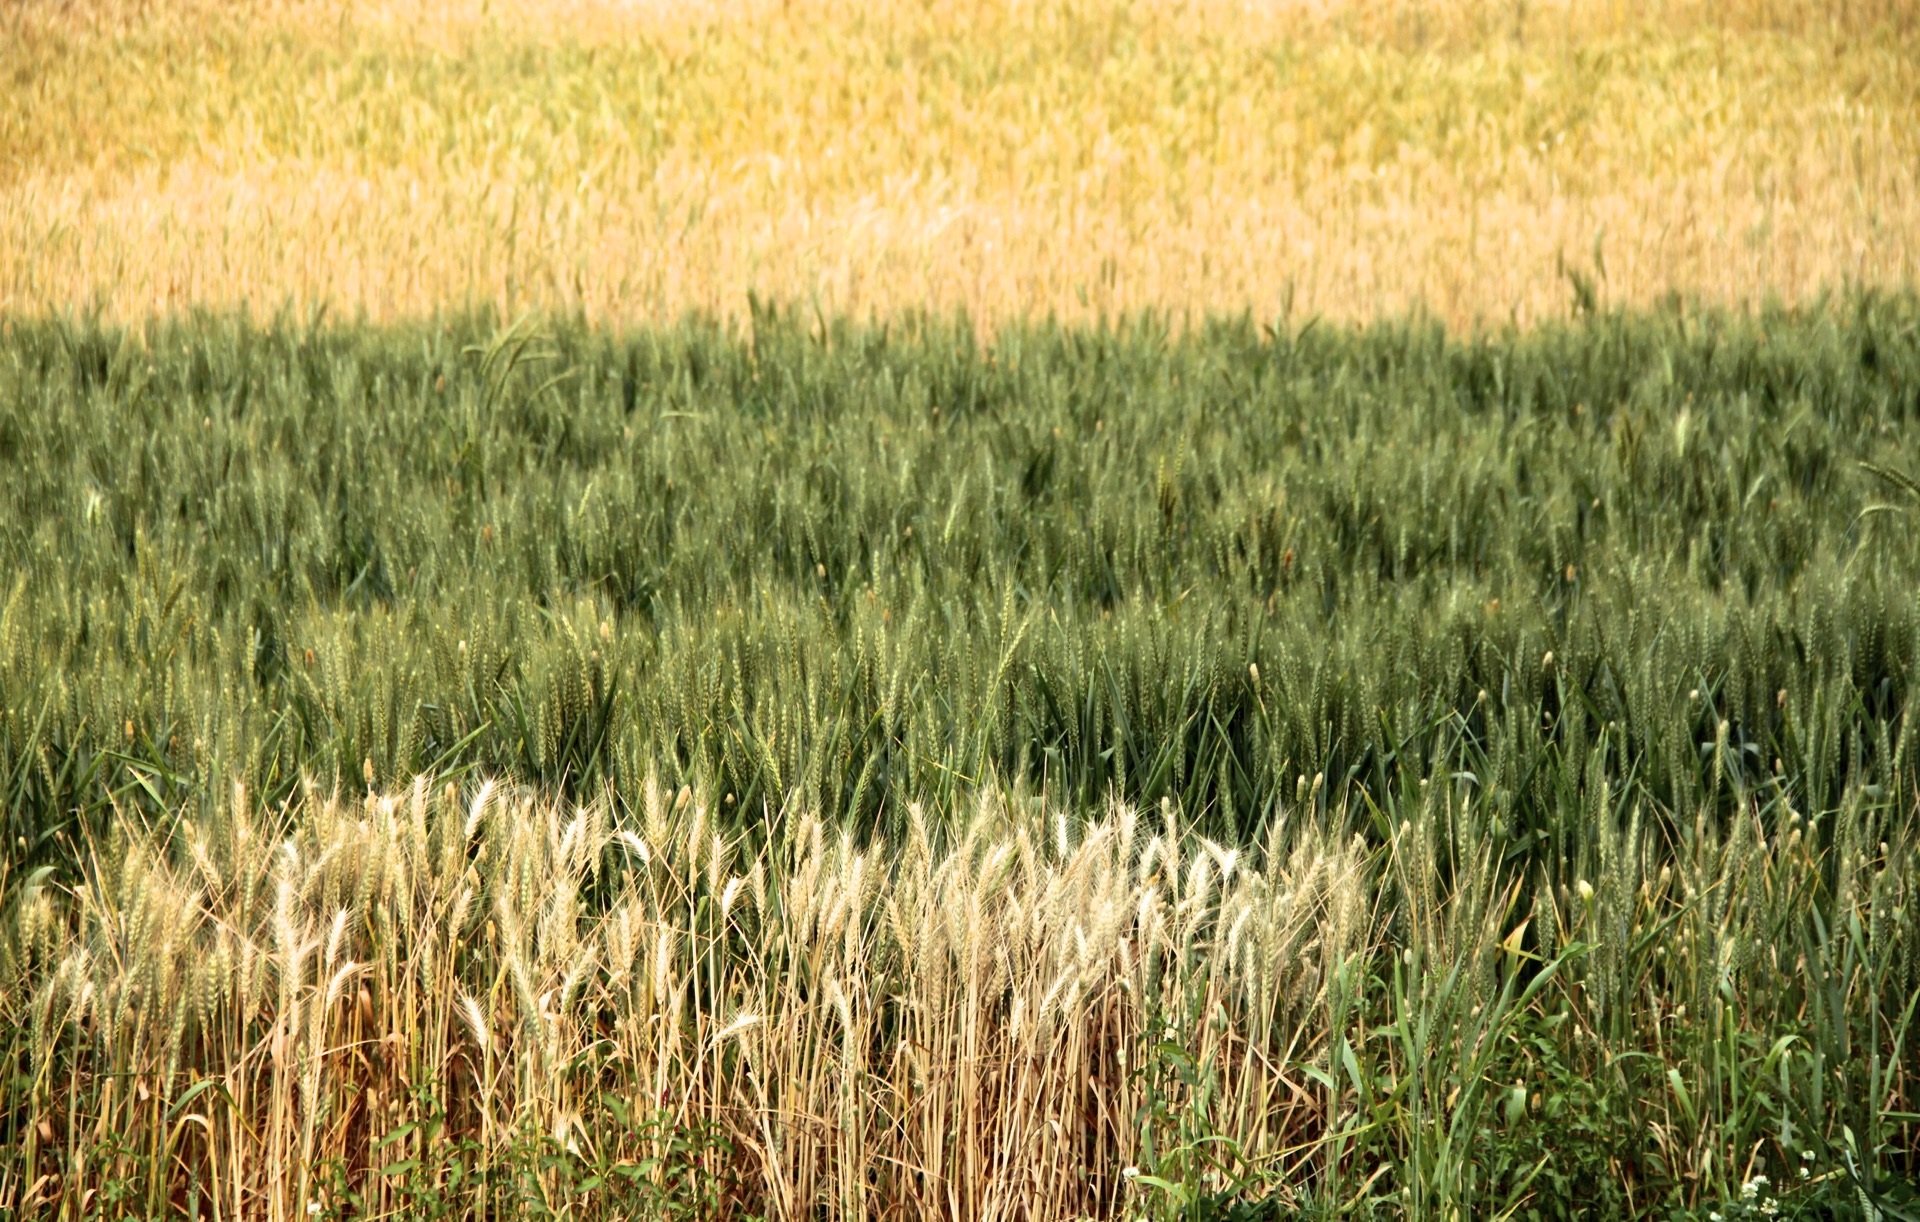
landscape, nature, grass, marsh, plant, sun, field, farm, lawn, meadow, barley, wheat, prairie, countryside, seed, rural, food, green, golden, farming, harvest, crop, pasture, brown, soil, yellow, agriculture, plain, farmland, cereal, nepal, wheat field, grassland, rows, rye, habitat, ecosystem, paddy field, flowering plant, commodity, triticale, grass family, land plant, phragmites, food grain